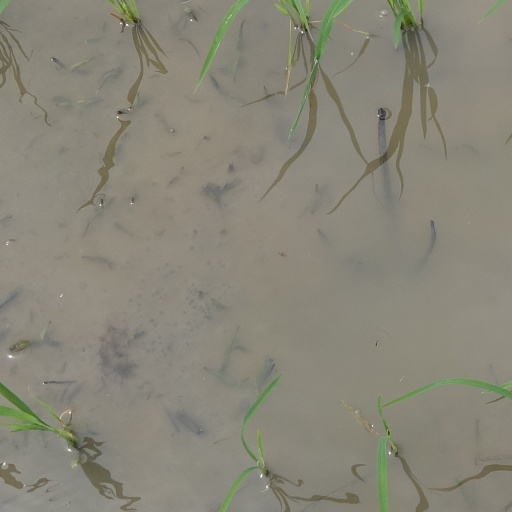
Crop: rice